Paulínia

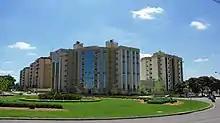
Residential and commercial buildings in the Morumbi neighborhood.

According to the IBGE, the municipality's population in 2010 was counted at 82,150 inhabitants, being the 87th most populous municipality in the state, with a population density of 368.46 inhabitants per km. According to the 2010 census, 49.51% of the population is male and 50.49% is female, and 99.91% of the population lives in the urban area and 0.09% lives in the rural area. According to the Atlas of Human Development in Brazil, the population of Paulínia is equivalent to 0.06% of the national population, and according to the IBGE, Paulínia had 50,566 voters in 2006. In the last few years, Paulínia has had a relevant population growth.